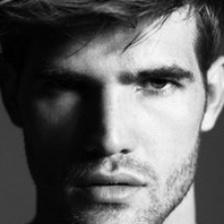
Label: faces